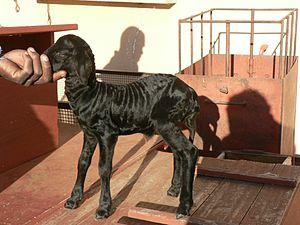
L'astrakan est la fourrure d'un agneau vivant en Russie d'Asie, dans les provinces d'Afghanistan, de Boukarie. Il y a une sorte inférieure appelée Chiras. Il existe plusieurs types d'astrakan: curl, chaqmaqi, kalangul, argul kalangul...
Le karakul ou caracul est une race de moutons à poils longs originaires d'Asie centrale. Certaines preuves archéologiques suggèrent que les moutons de Karakul sont élevés de façon continue depuis 1400 av. J.-C.